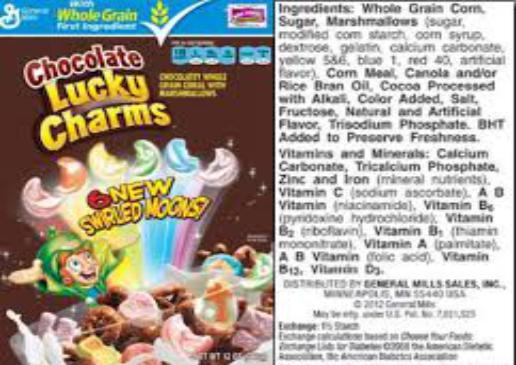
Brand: Chocolate Lucky Charms
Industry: Food